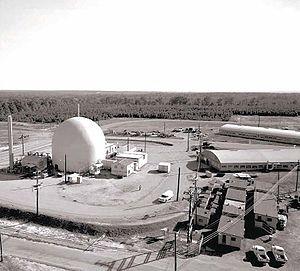
Réacteur modérés à l' eau lourde, Savannah River Site, Aiken, Caroline du Sud
Savannah River Site est un centre de traitement de matériaux nucléaires des États-Unis situé en Caroline du Sud sur les comtés d'Aiken, d'Allendale et de Barwnell, au bord de la rivière Savannah et à 25 miles de Augusta en Géorgie. De l'autre côté de la rivière Savannah se trouve la centrale nucléaire de Vogtle en Géorgie.